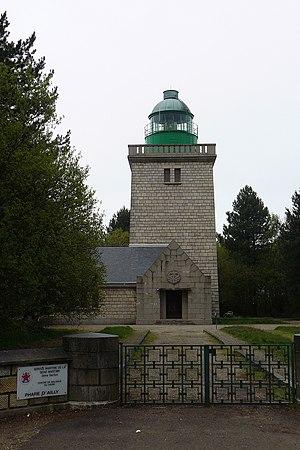
Le phare d'Ailly à Sainte-Marguerite-sur-Mer (Seine-Maritime, France)
Une maison-phare est une construction destinée à l'habitation des gardiens et de leur famille accolée ou surmontée d'un phare.
Le phare d'Ailly est un phare construit sur la pointe d'Ailly, dans le département français de Seine-Maritime, au sud-ouest de Dieppe, entre Varengeville-sur-Mer et Sainte-Marguerite-sur-Mer dans la région Normandie.
Cet article recense les monuments historiques de l'arrondissement de Dieppe, dans le département de la Seine-Maritime, en France.